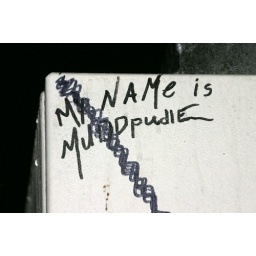
Found on a signal box in Portland whilst waiting for the bus on a dark and stormy night.